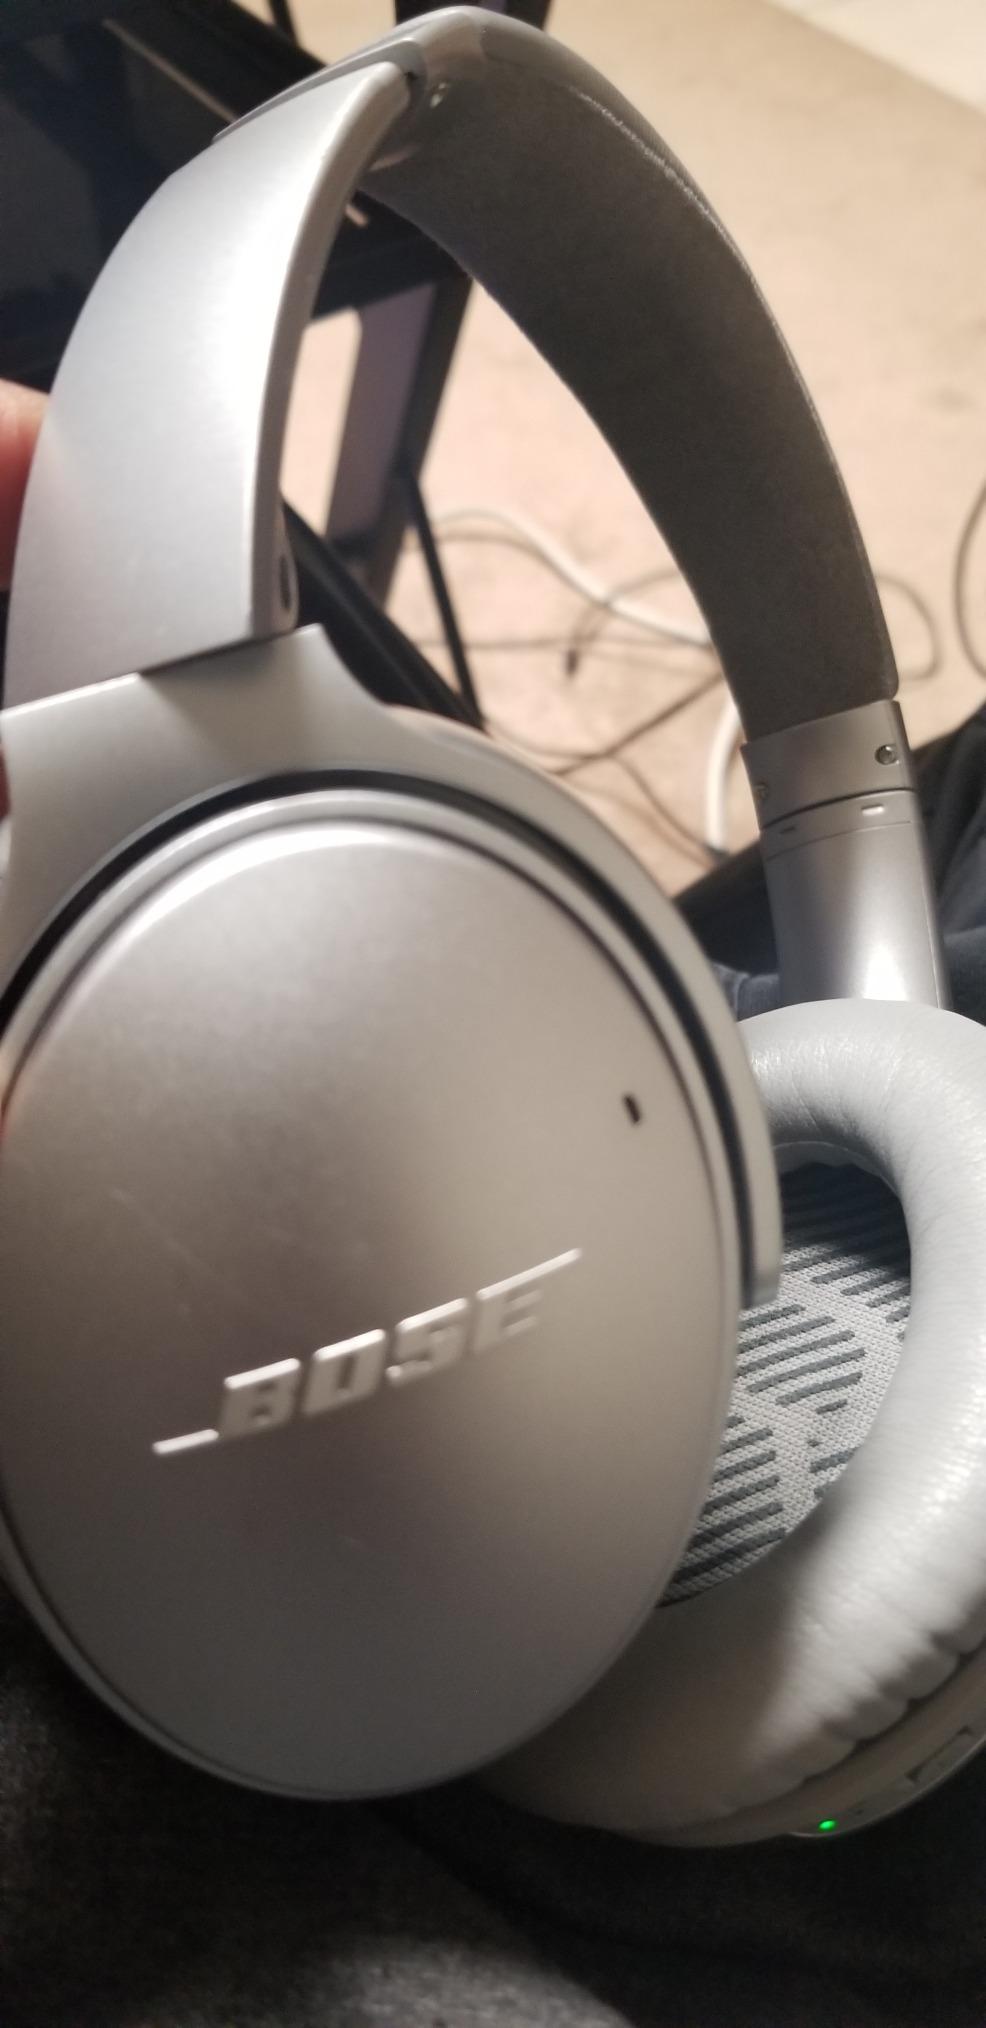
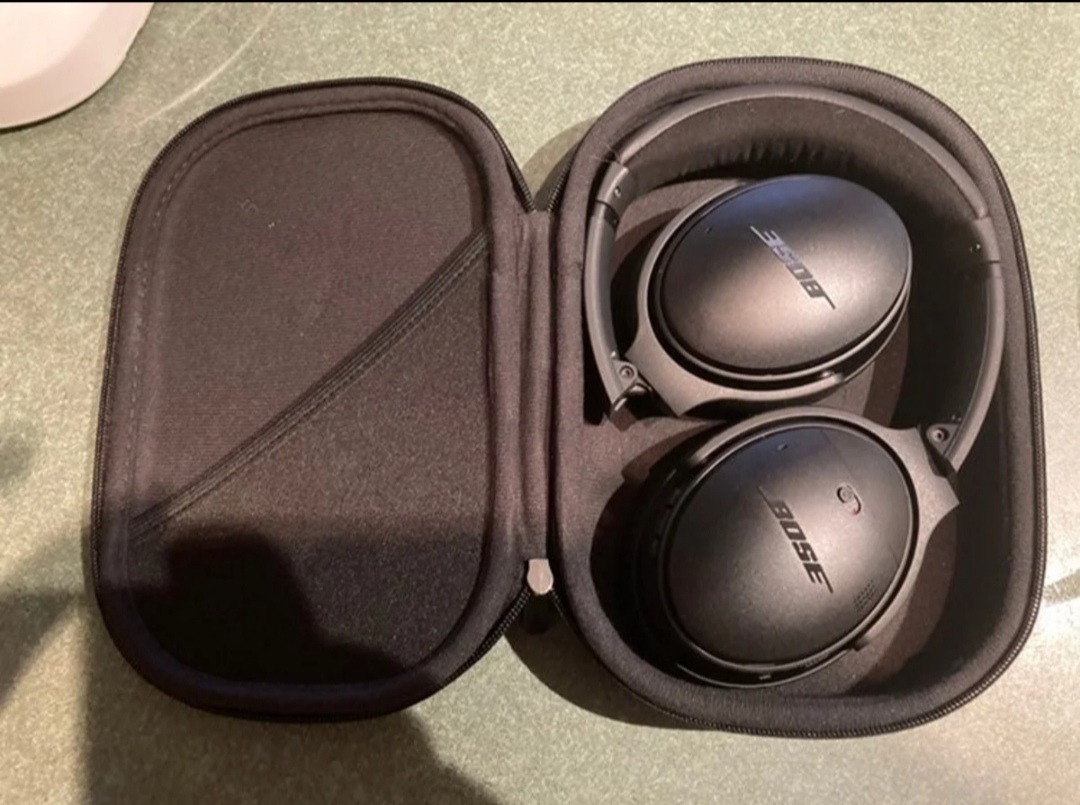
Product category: headphones
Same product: no